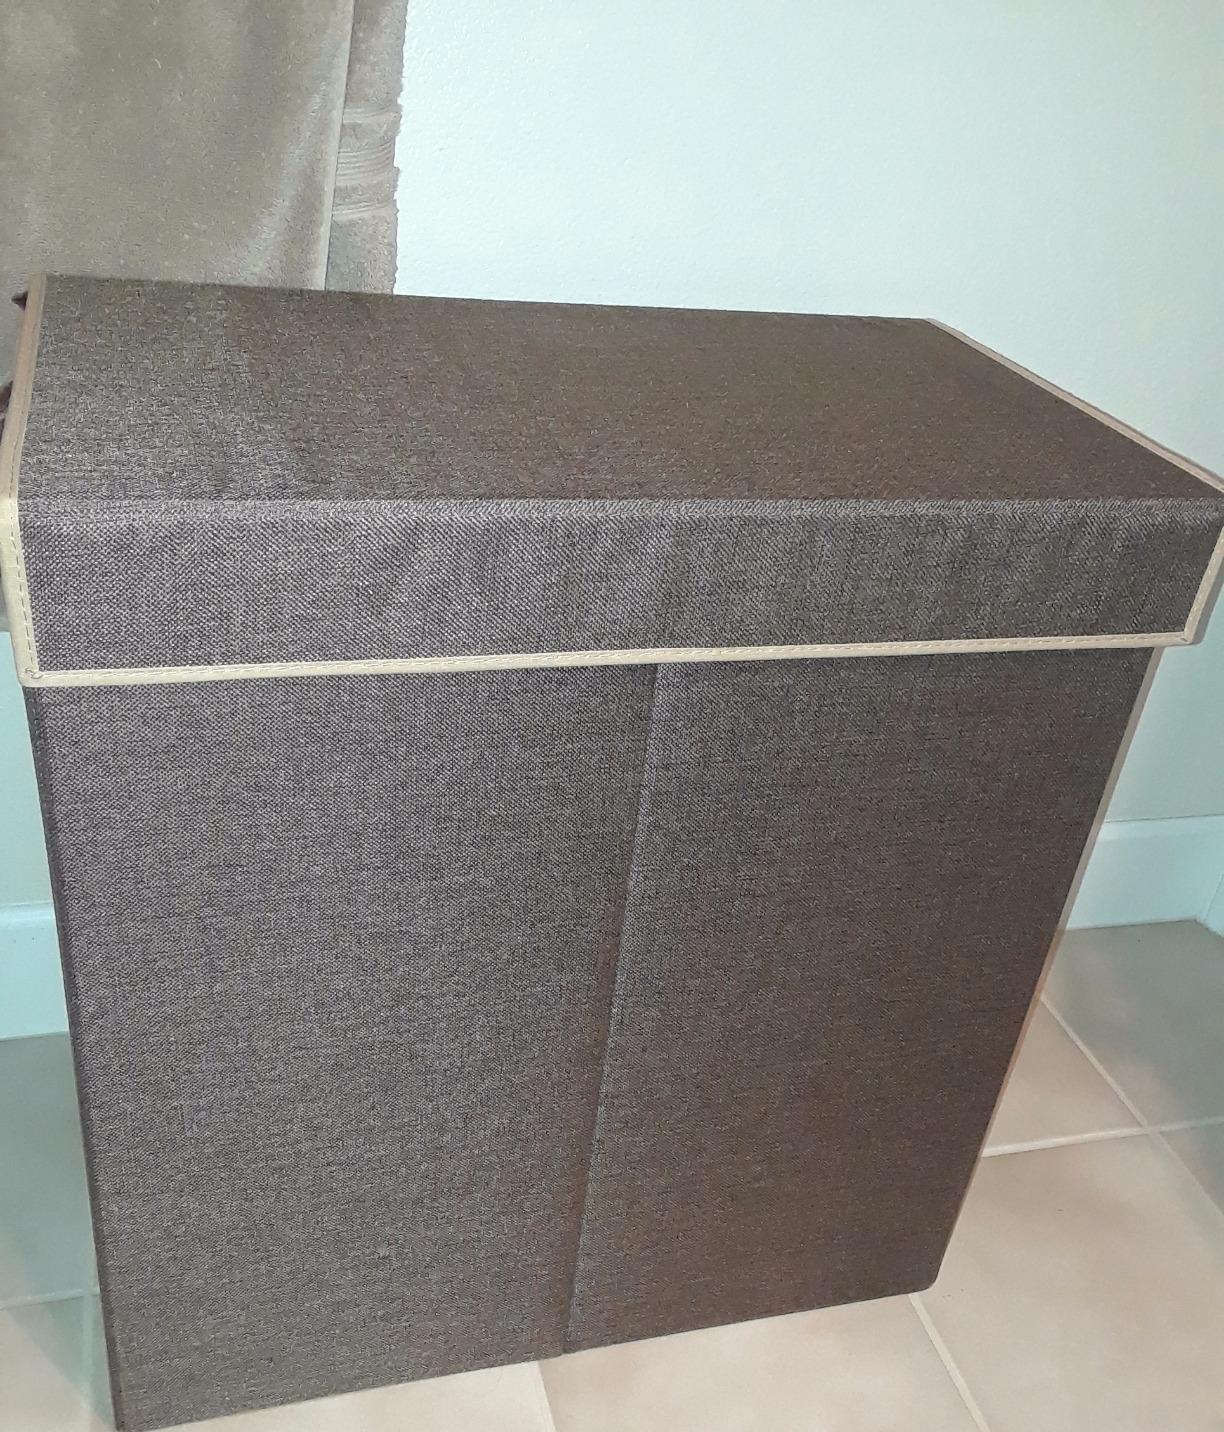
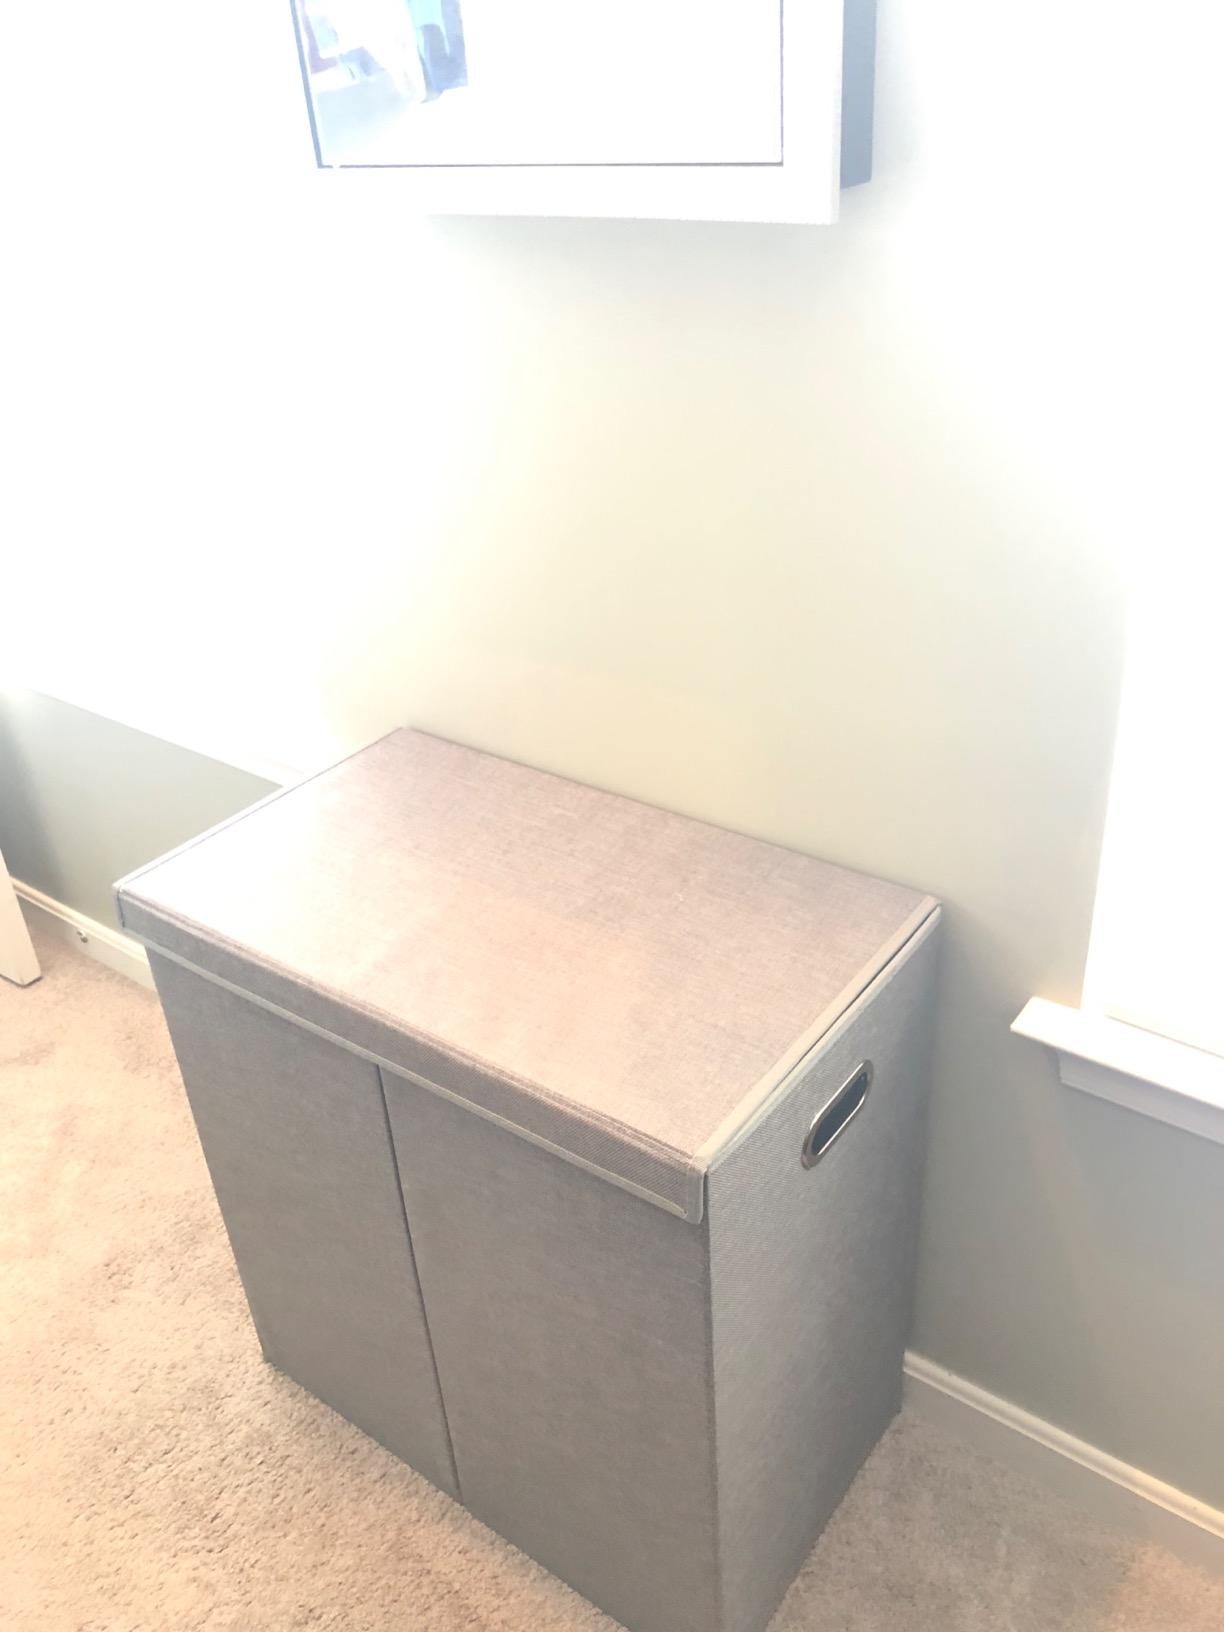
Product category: items_hamper
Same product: no